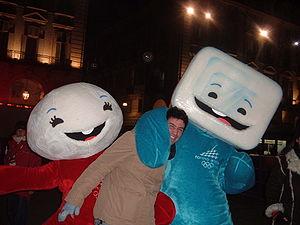
Neve et Gliz sont les mascottes des Jeux olympiques d'hiver 2006 organisés à Turin.
Les Jeux olympiques d'hiver de 2006, officiellement connus comme les XXᵉˢ Jeux olympiques d'hiver, ont lieu à Turin en Italie du 10 au 26 février 2006. Turin obtient les Jeux lors de sa première candidature en s'imposant face à la ville de Sion en Suisse. C'est la troisième fois qu'une ville italienne organise les Jeux après Cortina d'Ampezzo en hiver 1956 et Rome en été 1960. Le Comité d'organisation des Jeux olympiques d'hiver de 2006 à Turin est chargé de l'organisation des Jeux. Tous les sites de compétition se situent dans la province de Turin, principalement à Turin et Sestrières.
La mascotte olympique est une mascotte, un personnage imaginaire symbolisant l'esprit des Jeux olympiques modernes. Depuis les Jeux d'hiver de 1968, chaque édition des Jeux possède une mascotte officielle. Les Jeux paralympiques disposent aussi d'une mascotte.